Xeno (series)

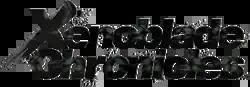
The logo of the "Xenoblade Chronicles" series. Each series in the "Xeno" franchise has a stylistically distinct logo.

is a Japanese science fantasy video game franchise created by Tetsuya Takahashi. The first entry was developed by SquareSoft, and subsequent entries have been developed by Monolith Soft, a company founded by Takahashi after he left Square in 1999. While the various games have no direct story connections, they have common thematic links and all sport the ""Xeno"" prefix, which Takahashi has variously described as a means of identifying his games and a symbolic representation of the series. All the games in the "Xeno" meta series take place within a science fiction setting with some fantasy elements, with its stories frequently featuring psychological, philosophical, and religious themes.